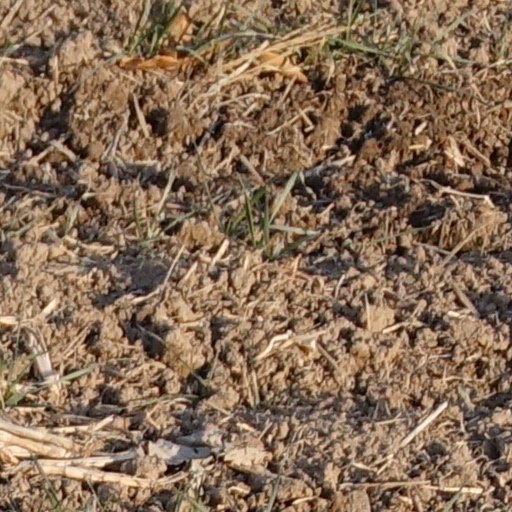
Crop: wheat